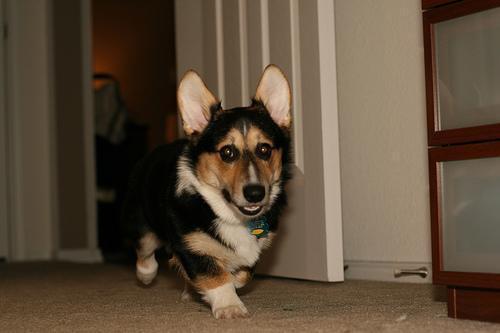
Pembroke